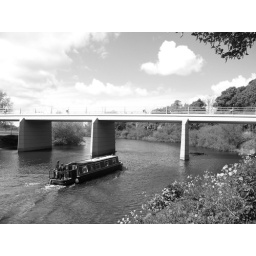
canal boat by cifton bridge